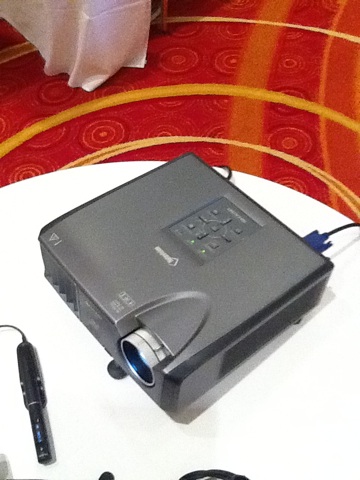Question: What is this?
Answer: projector